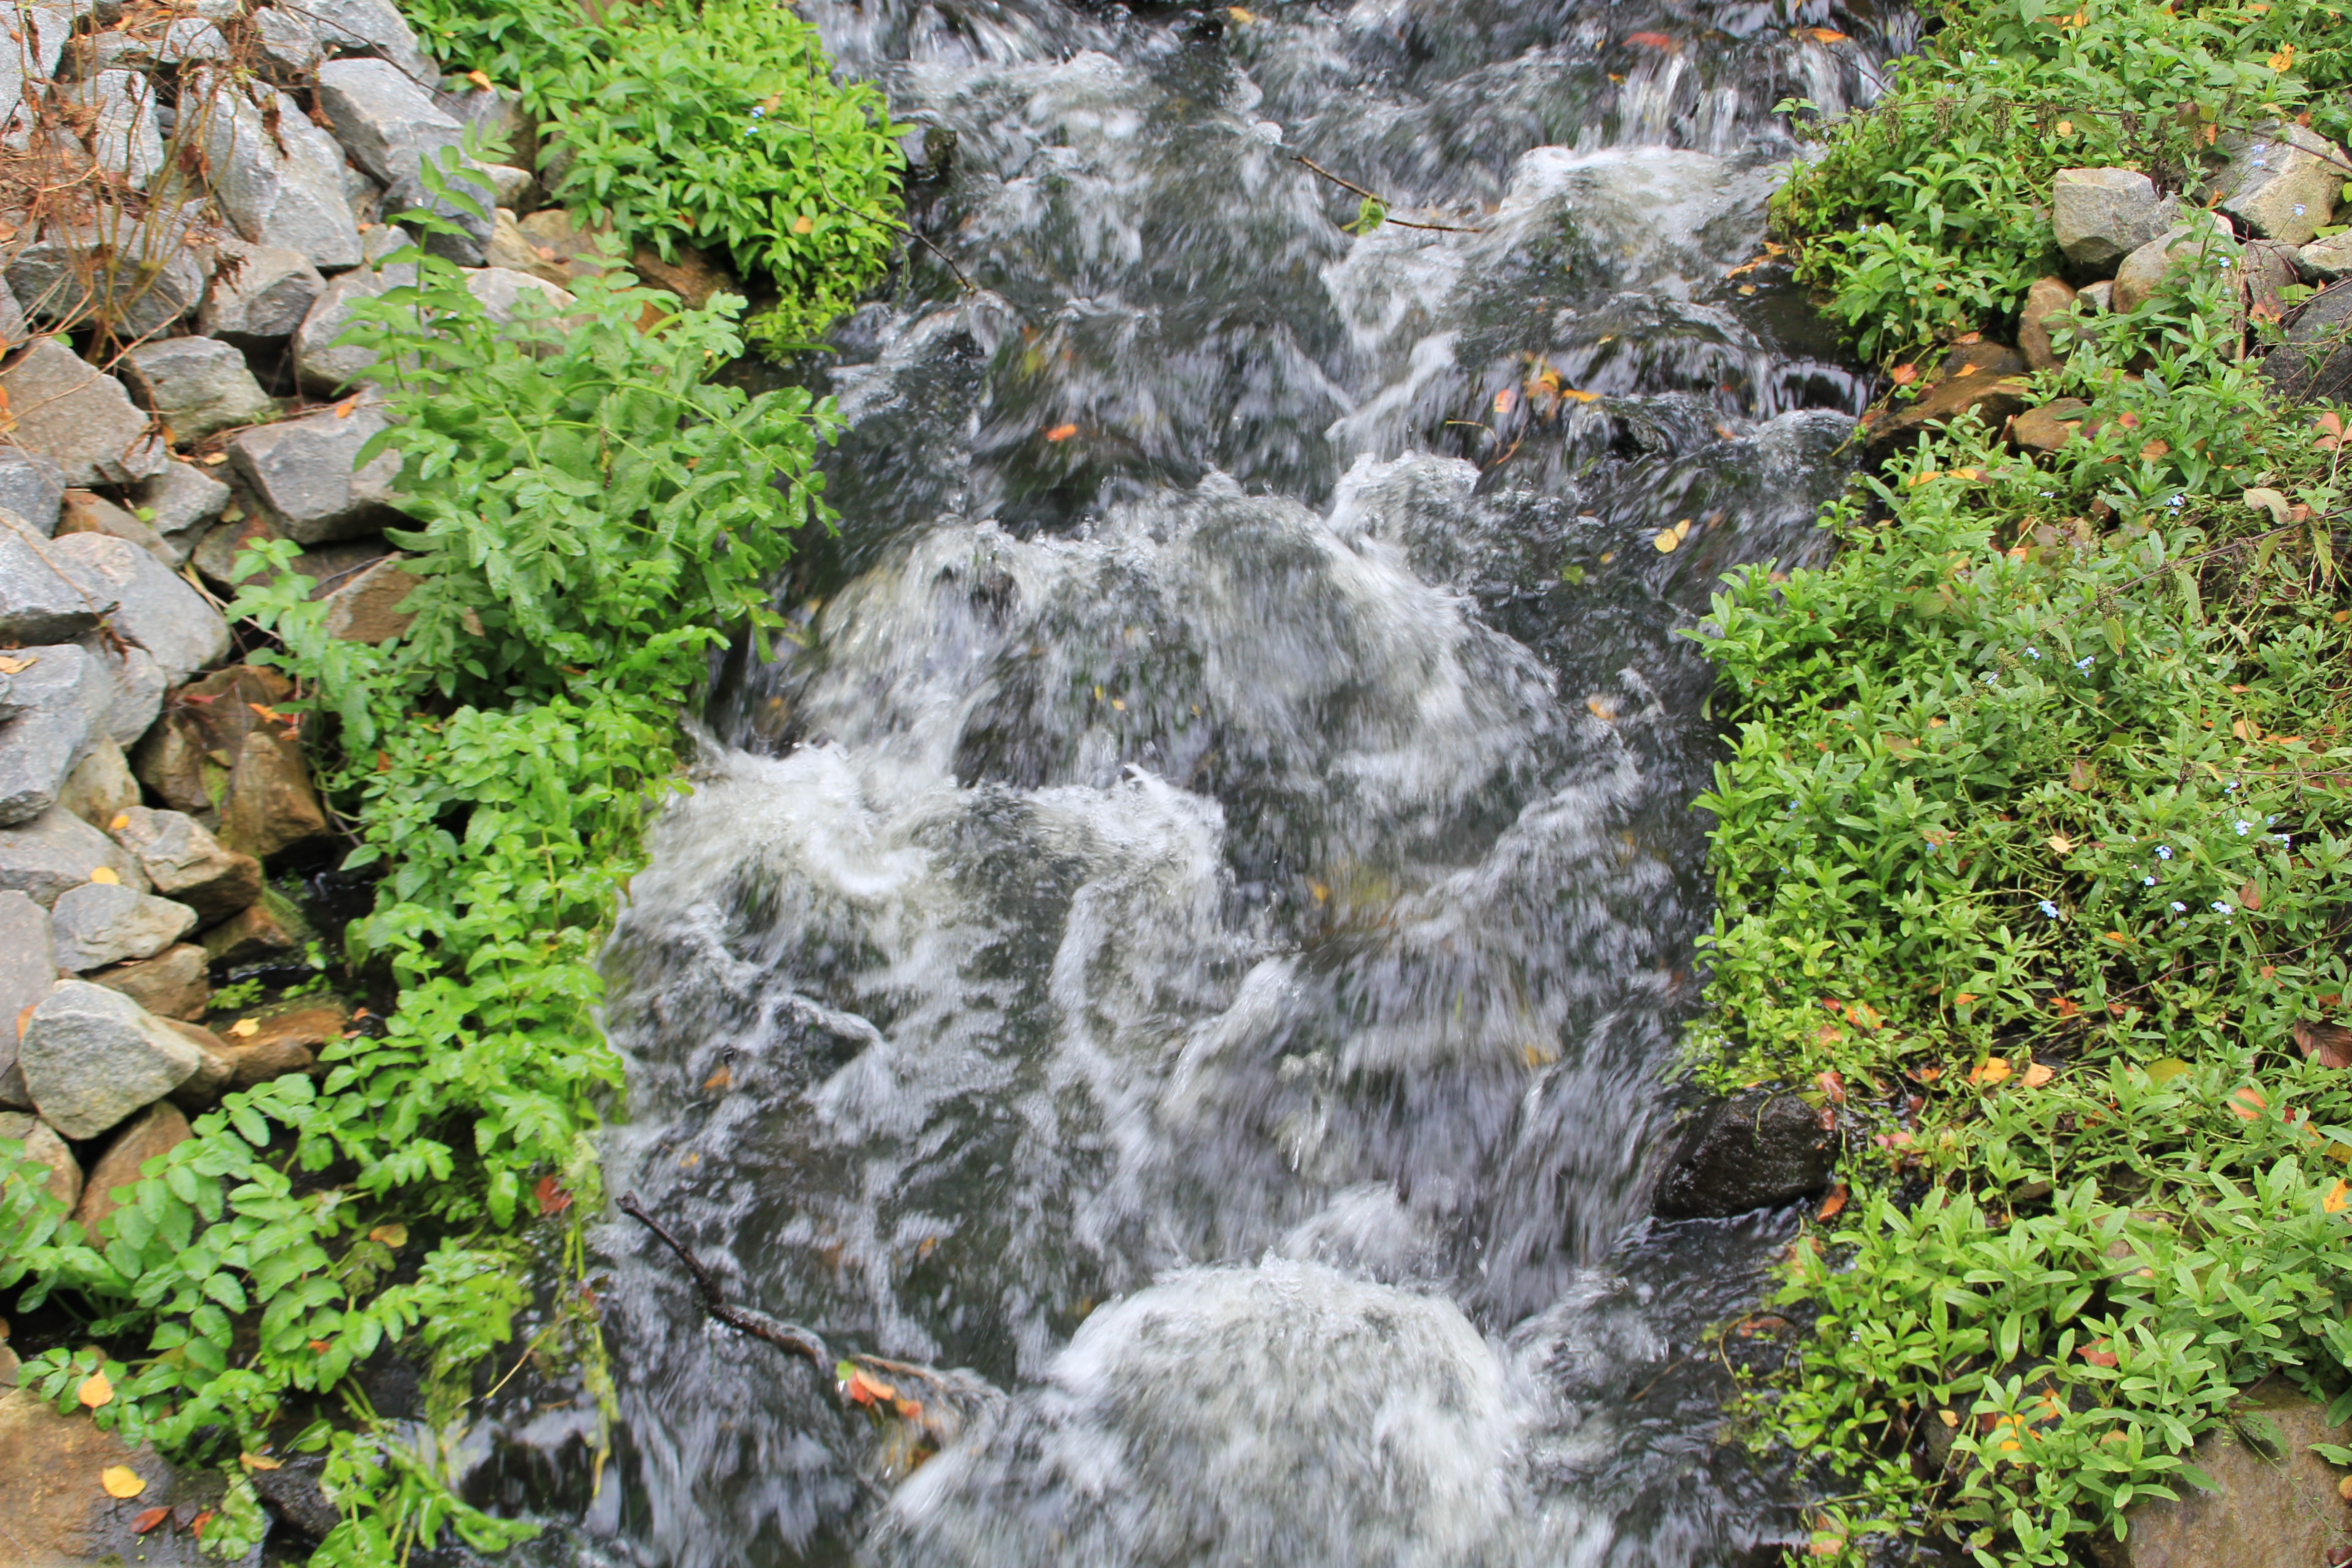
landscape, tree, water, rock, waterfall, plant, flower, river, stream, botany, garden, flora, body of water, stones, shrub, picturesque, bach, mood, waters, water feature, watercourse, murmur, flow motion, geological phenomenon